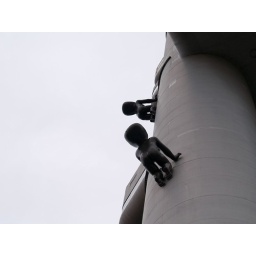
The television tower in Prague